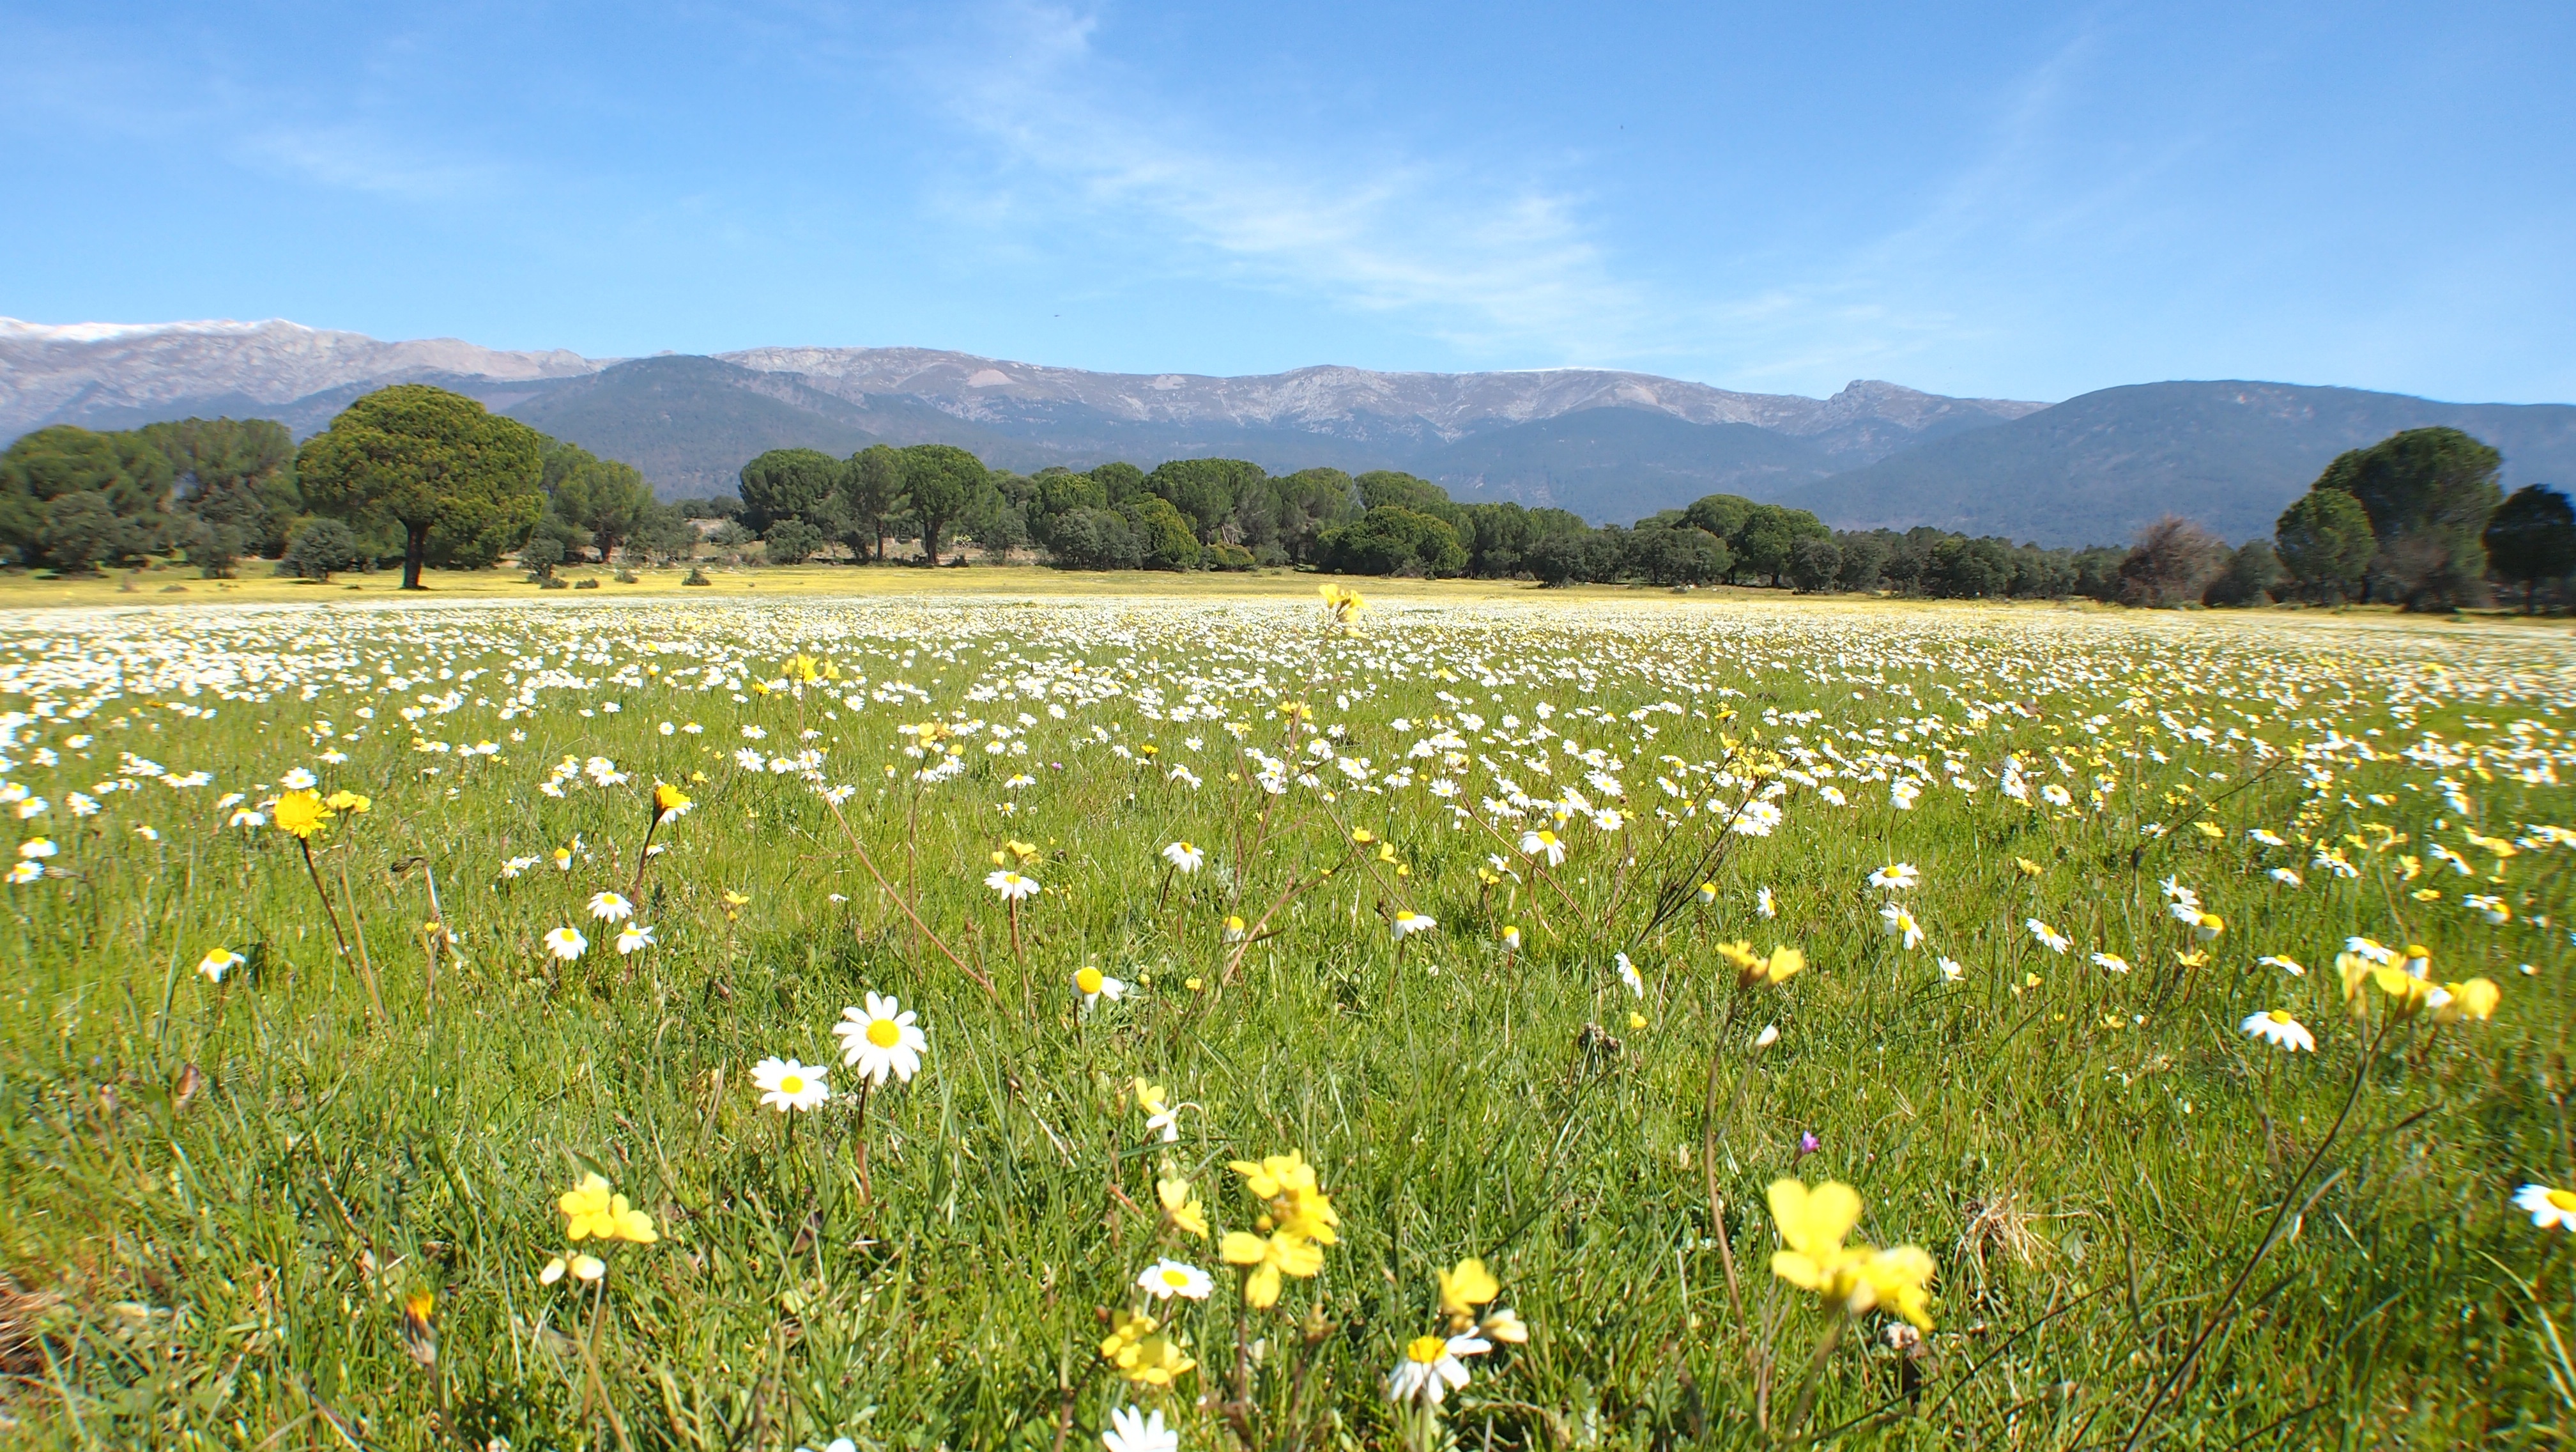
grass, mountain, plant, field, lawn, meadow, prairie, hill, flower, pasture, agriculture, flora, plain, wildflower, grassland, wetland, plateau, habitat, ecosystem, tundra, steppe, rural area, natural environment, geographical feature, grass family, ecoregion